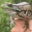
Label: frog